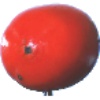
Label: kaki